Parish Church of Fátima

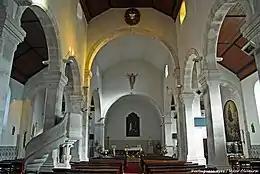
Interior of the Parish Church of Fátima.

The Parish Church of Fátima was almost always under construction: it went from a single nave to three, in 1915, a work completed by Father Agostinho in 1925. In 1956, some more modifications were made to the building, as some columns were removed. Finally, in the year 2000, in the year of the beatification of the little shepherds Francisco and Jacinta Marto, the church saw its most recent renovation and which is preserved into the present.